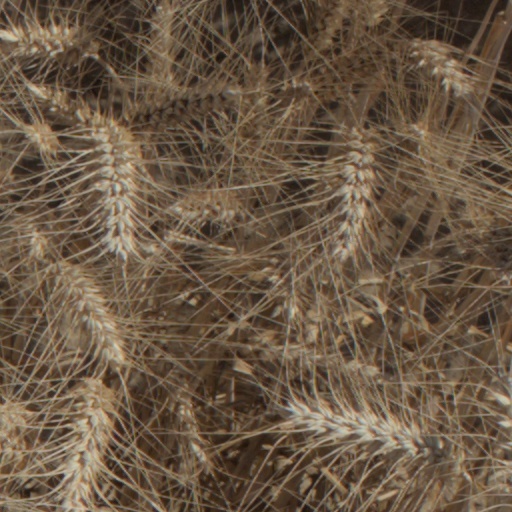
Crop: wheat